Galapagos penguin

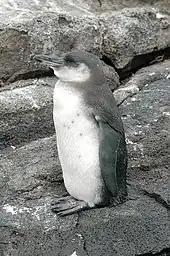
Juvenile before it has banding markings

Galápagos penguins are a monogamous species, each pair mating for life. There are around 1,000 breeding pairs of Galápagos penguins in the world, and breeding depends on certain climate events. During El Niño, birds may not breed due to these climate conditions. After completing courtship, with rituals including bill dueling, flipper patting, and mutual preening, the pair will build and maintain a nest. Most nests are seen between May and July because both quantity of food and climate conditions are typically most optimal. The nests are made within of the water on the shore. Adults stay near the breeding area during the year with their mate. It lays one or two eggs in places such as caves and crevices, protected from direct sunlight, which can cause the eggs to overheat. Temperature of surface water also influences reproduction as they prefer temperatures between to incubate, above causes their nests to fail. Incubation takes 38–40 days, with both parents incubating.